Susie Castillo

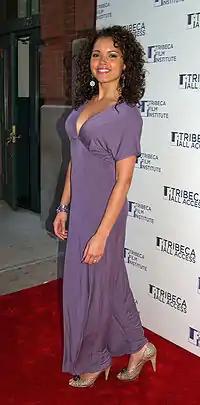
Castillo at the 2007 Tribeca Film Festival

Castillo has made guest appearances on the following shows: "On-Air with Ryan Seacrest" (April 5, 2004), "My Wife and Kids" (October 5, 2004), where she was cast as Sharon, "Half & Half" (October 18, 2004) cast as Shaunie. In August 2005, Castillo co-hosted the Miss Teen USA 2005 pageant alongside "Passions" actor Galen Gering. The event was won by Allie LaForce of Ohio.